Transformer

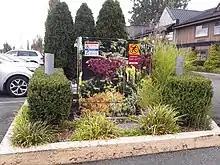
Camouflaged transformer in Langley City, Canada

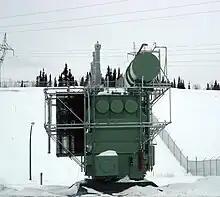
Transformer at the Limestone Generating Station in Manitoba, Canada

Various specific electrical application designs require a variety of transformer types. Although they all share the basic characteristic transformer principles, they are customized in construction or electrical properties for certain installation requirements or circuit conditions.